Loghain

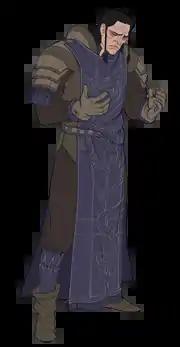
Concept Art of Loghain Mac Tir.

Loghain Mac Tir is a fictional character from BioWare's "Dragon Age" franchise. He hails from the kingdom of Ferelden, a realm in the world of Thedas, where the "Dragon Age" series is set. Loghain first appears in the 2009 novel "" as one of its main characters alongside his friend, King Maric Theirin. The novel's story is set during their youth, where Loghain served as Maric's right hand during Ferelden's war against the Orlesian Empire. He would next appear in "", eleven years after King Maric and his companions ventured into the Deep Roads as described in "The Stolen Throne", and eight years after the rebellion led by Prince Maric managed to liberate Ferelden from the Orlesians.